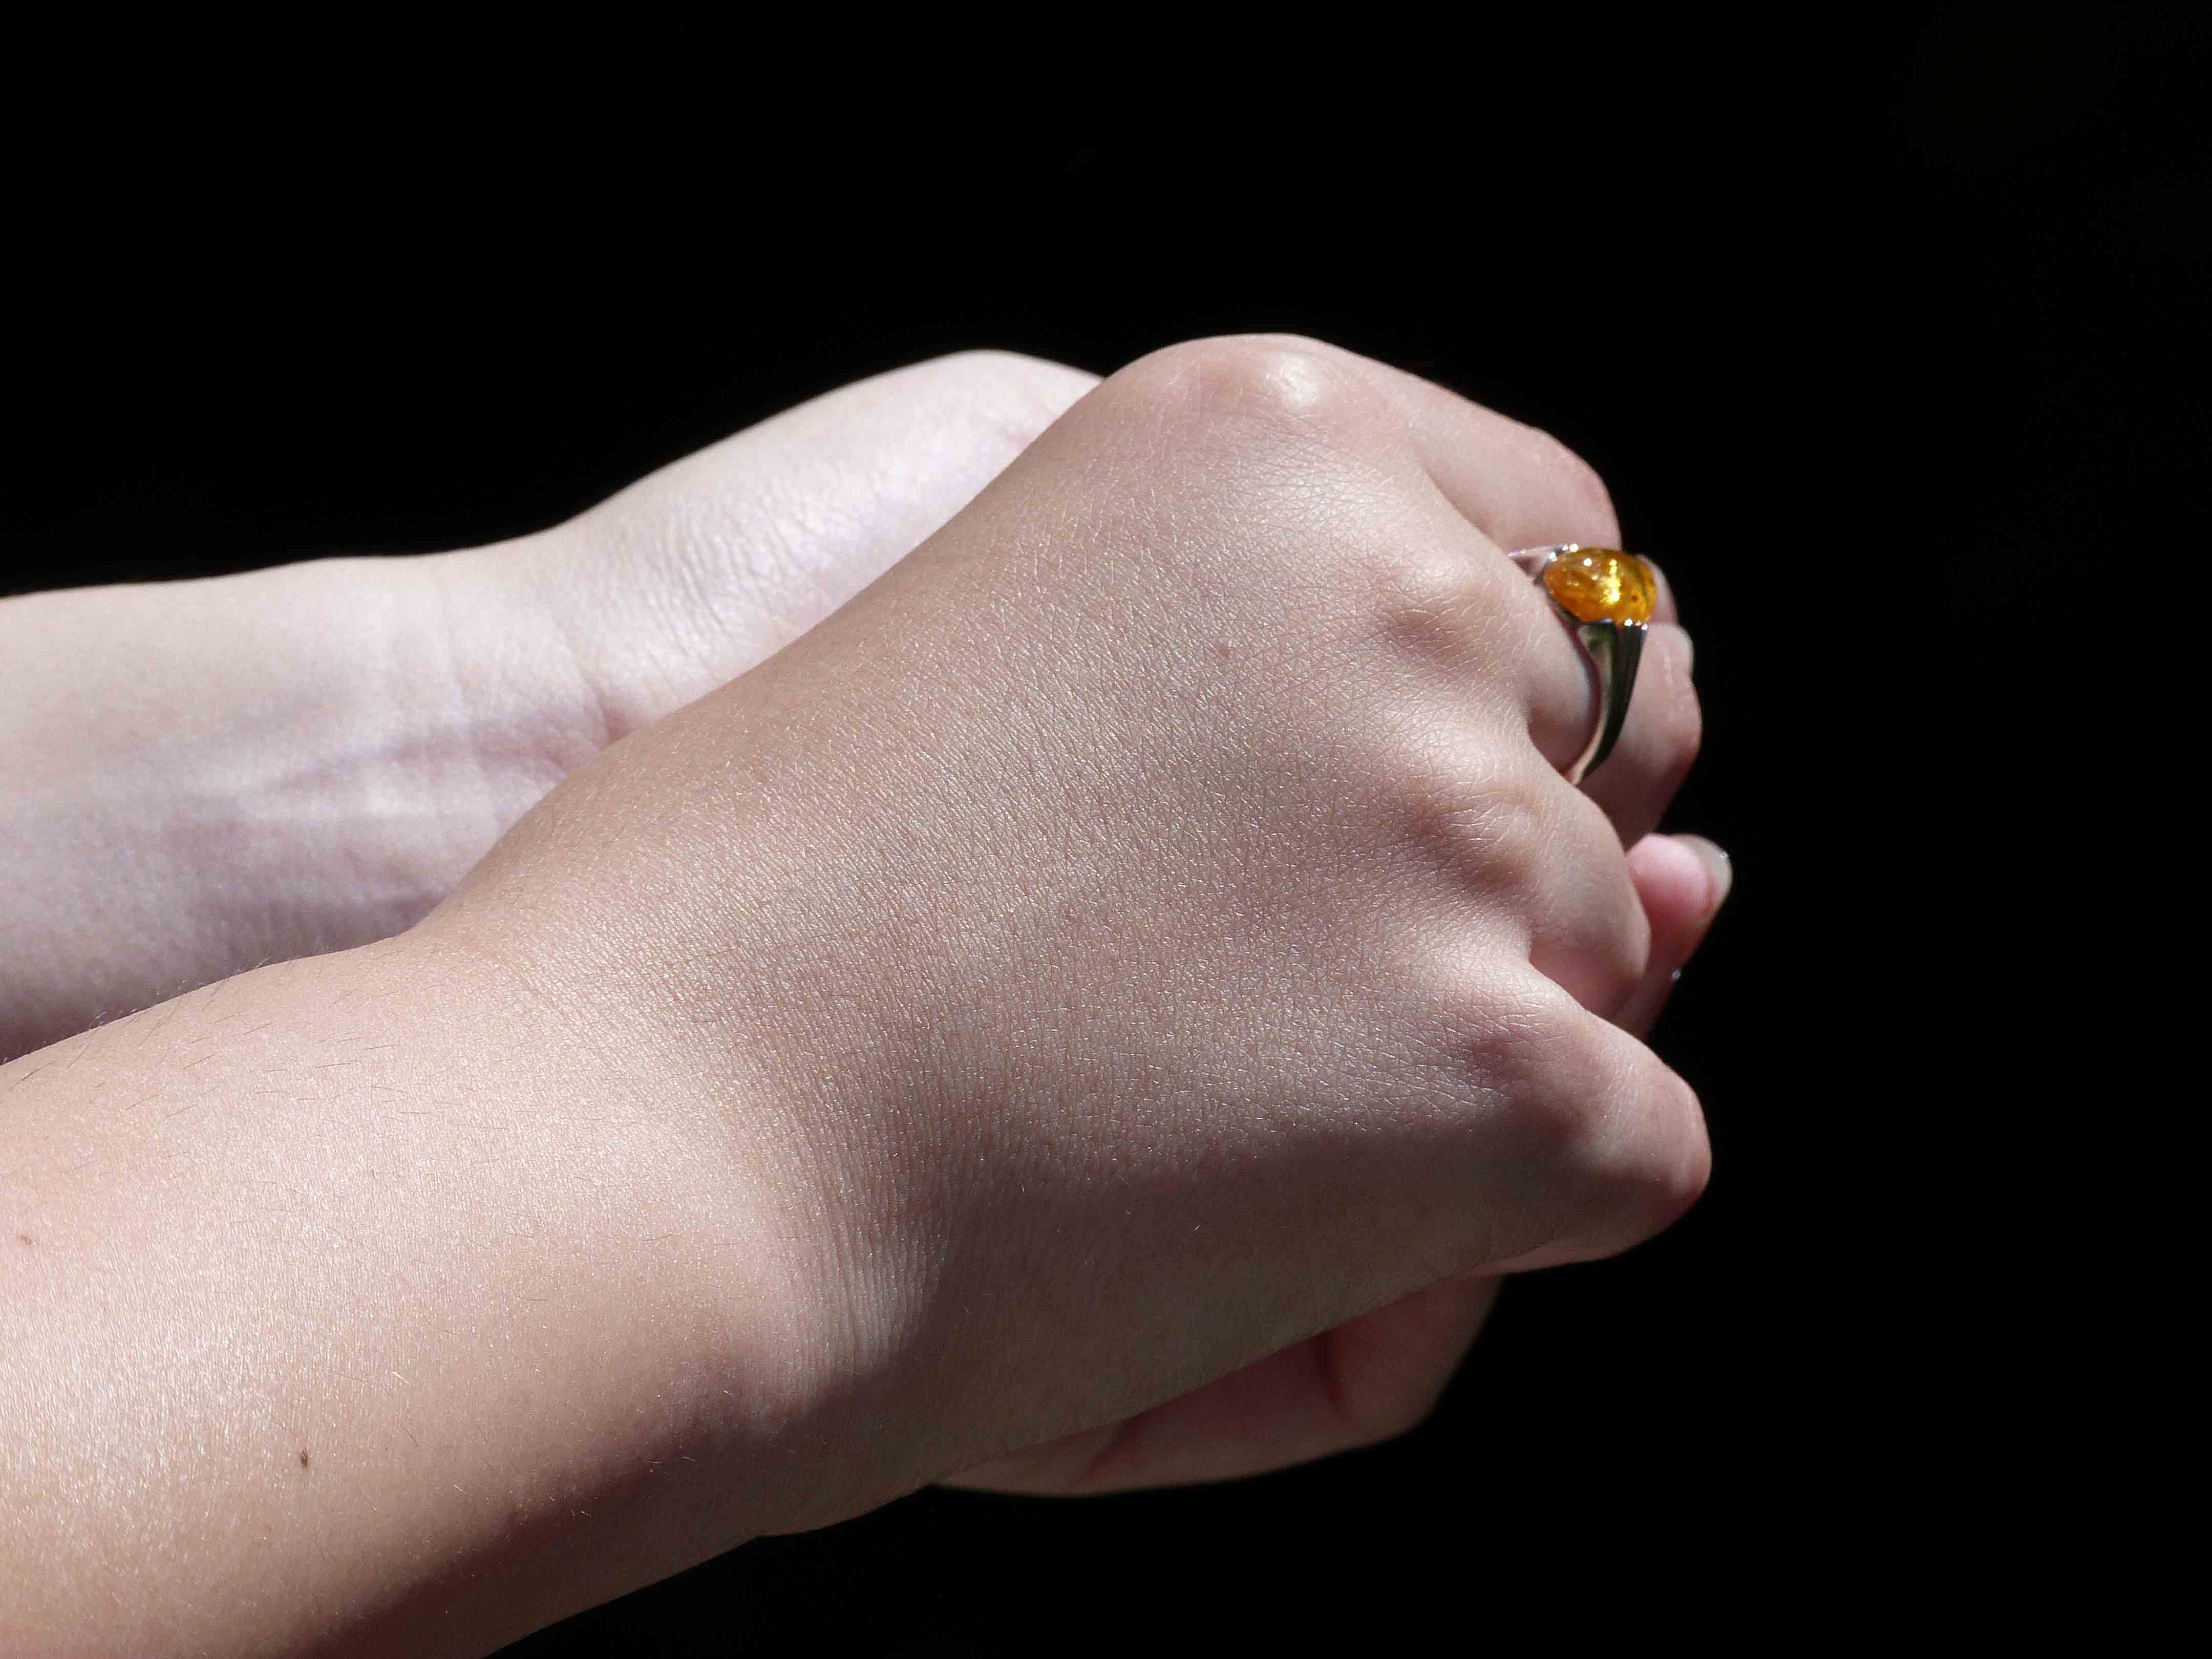
hand, photography, ring, leg, finger, child, arm, close up, human body, jewellery, nose, glasses, head, sense, fashion accessory